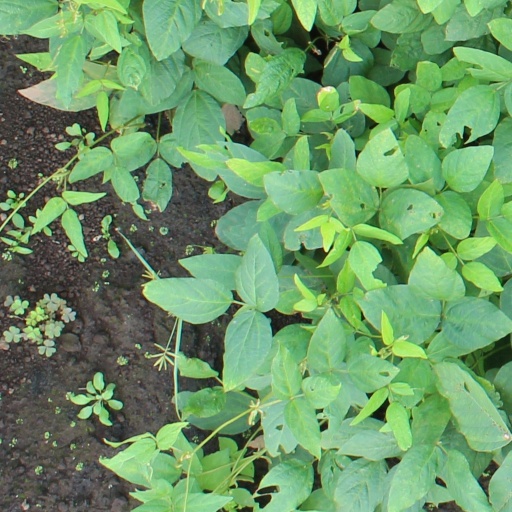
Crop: soybean